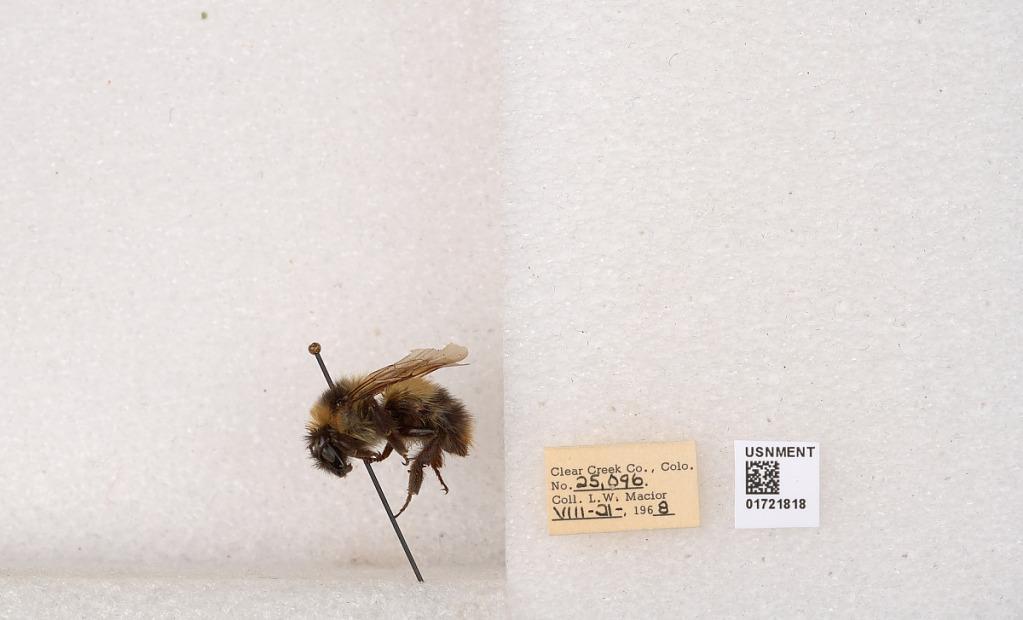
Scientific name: Bombus kirbyellus
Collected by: L. Macior
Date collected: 1968-8-21
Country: United States
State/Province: Colorado
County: Clear Creek
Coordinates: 39.6891, -105.644